YouTube Rewind 2019: For the Record

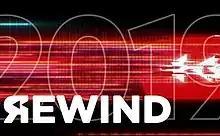
Thumbnail of YouTube Rewind 2019

YouTube Rewind 2019: For the Record (also known simply as YouTube Rewind 2019) is a video that was uploaded to YouTube's official channel on the video-sharing website YouTube on December 5, 2019, as the tenth and final installment of the "YouTube Rewind" series. The video contains montages of the top videos and YouTubers of the year.